Jo Dee Messina

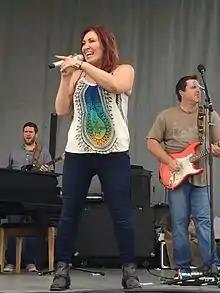
Messina performing in Tampa, Florida, on March 19, 2016

Jo Dee Marie Messina (born August 25, 1970) is an American country music artist. She has charted six number-one singles on the "Billboard" country music charts. She has been honored by the Country Music Association and the Academy of Country Music, and has been nominated for two Grammy Awards. She was the first female country artist to score three multiple-week number-one songs from the same album. To date, she has two platinum and three gold-certified albums by the RIAA.